Jimmy Yang

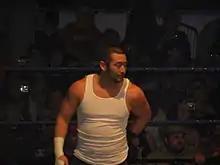
Jimmy Wang Yang in 2009

In May 2006, Yun made a return to WWE, as Akio, on an edition of "Heat", working as an enhancement talent in a try-out match with Charlie Haas. This match impressed WWE, and they re-signed him once more. Beginning with the August 25, 2006 edition of "SmackDown!", vignettes began airing featuring Yun dressed as a cowboy and calling himself Jimmy Wang Yang, in the process cutting his previously long hair short and growing a Fu Manchu moustache to fit the gimmick. In the vignettes, Yang questioned why people would assume stereotypical Asian things about him while proclaiming that he was much more of a redneck, of which he was proud. The vignettes played for several weeks, with Yang focusing more on his redneck leanings. On the September 29 "SmackDown!", he made his in-ring debut in a loss to Sylvan, who illegally used the ropes for leverage to get a pin. In November he was managed by Amy Zidian which lasted only a month.